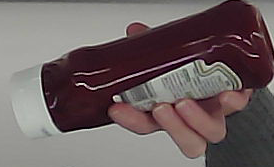
Product: heinz_ketchup